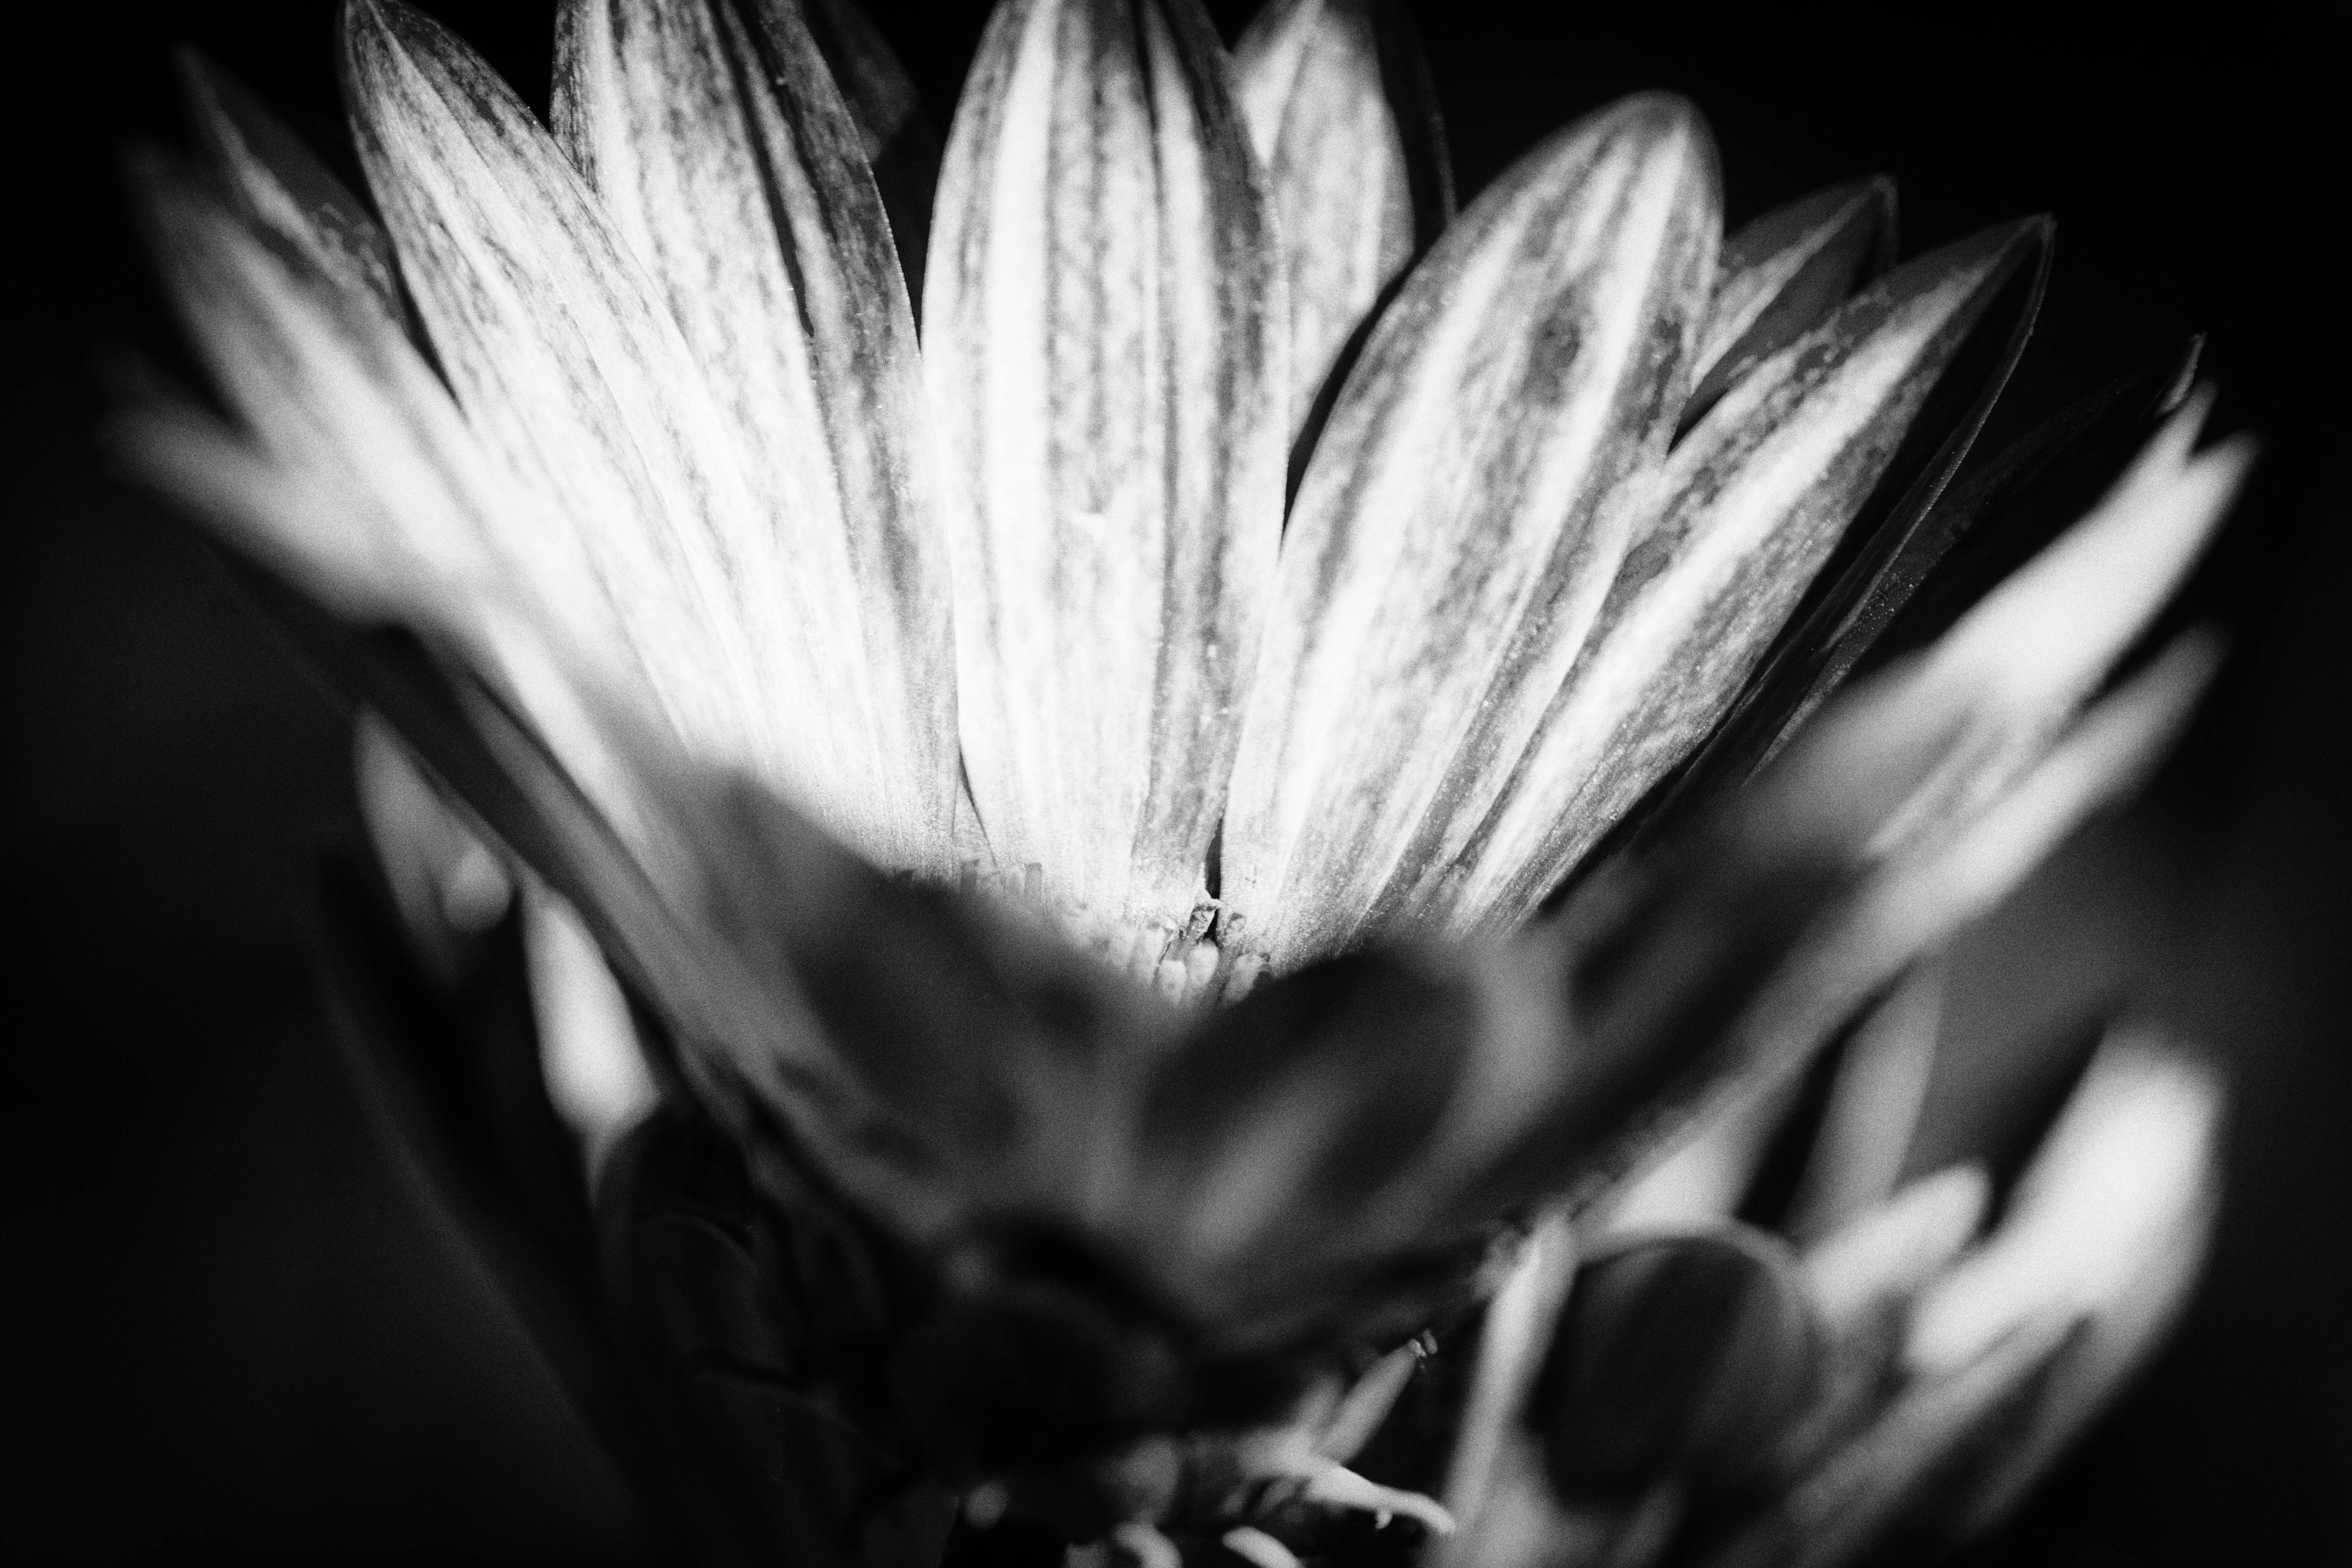
light, black and white, plant, white, photography, leaf, flower, petal, darkness, black, monochrome, flora, close up, royalbotanicalgardens, macro photography, still life photography, monochrome photography